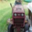
Label: lawn_mower